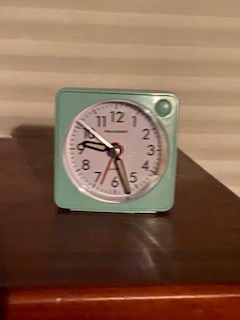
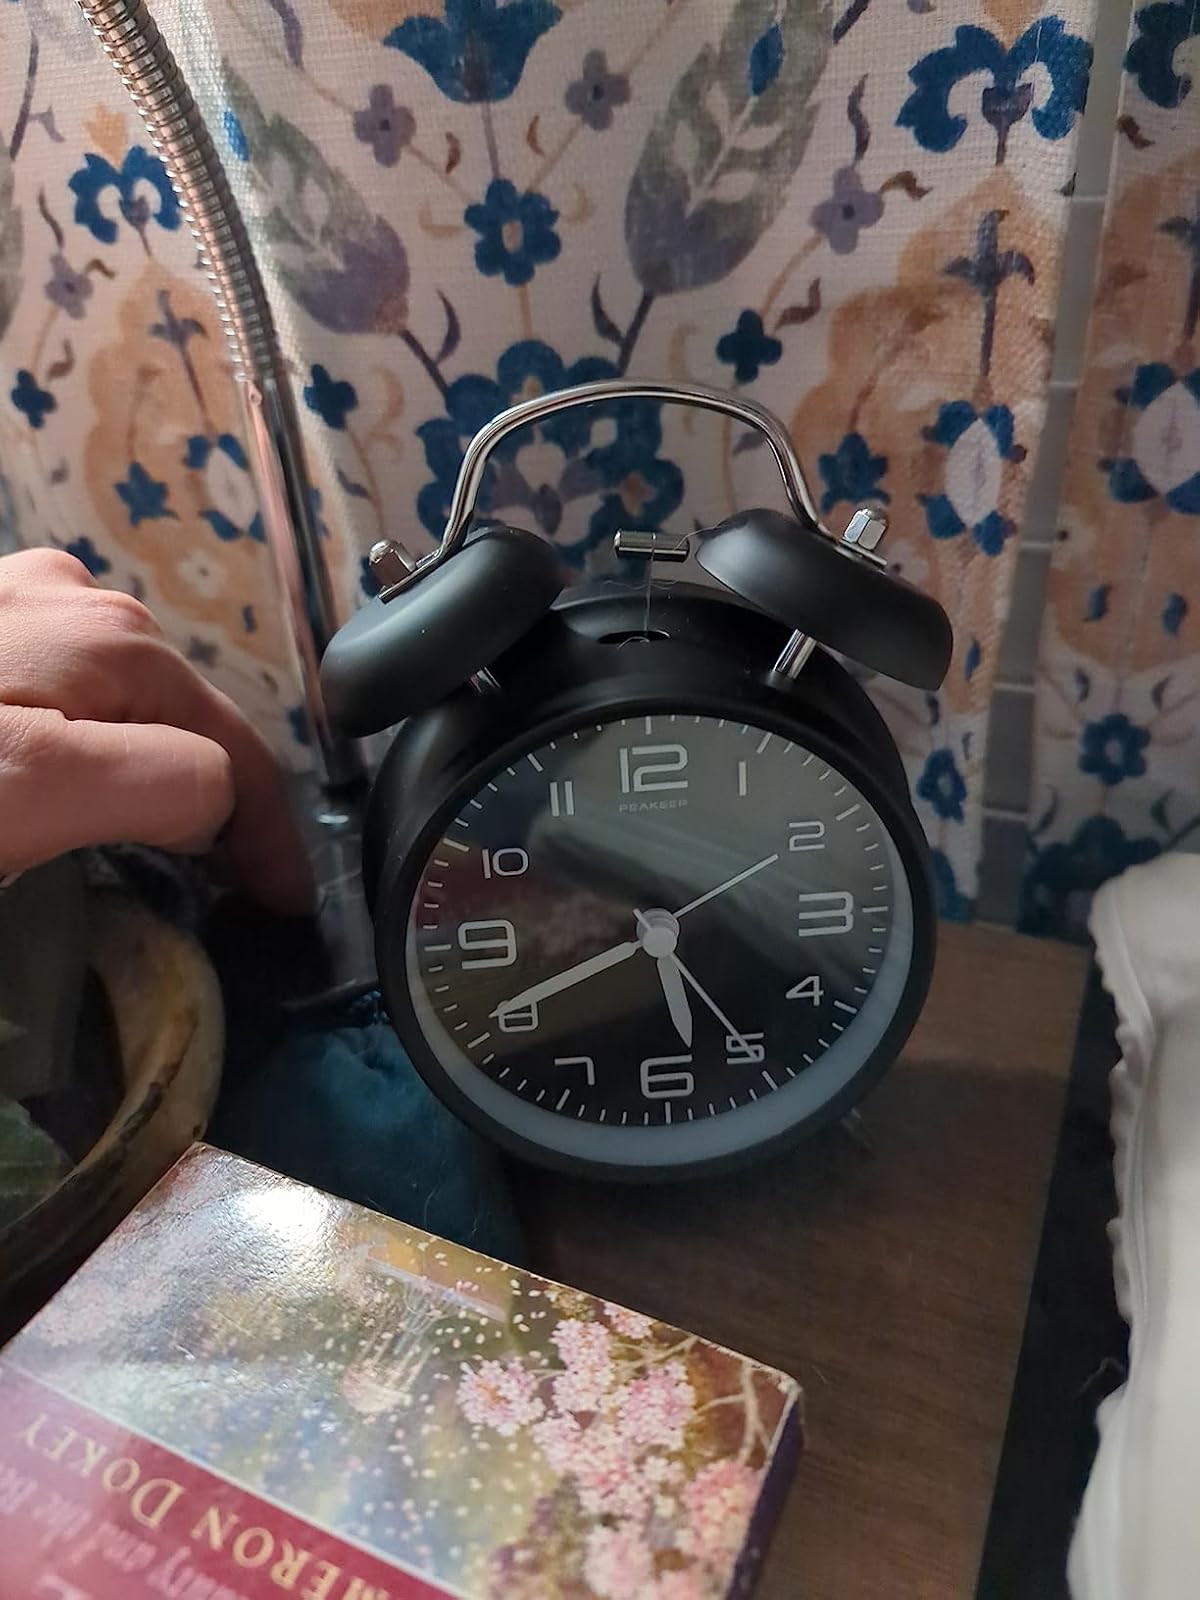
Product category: clock
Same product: no